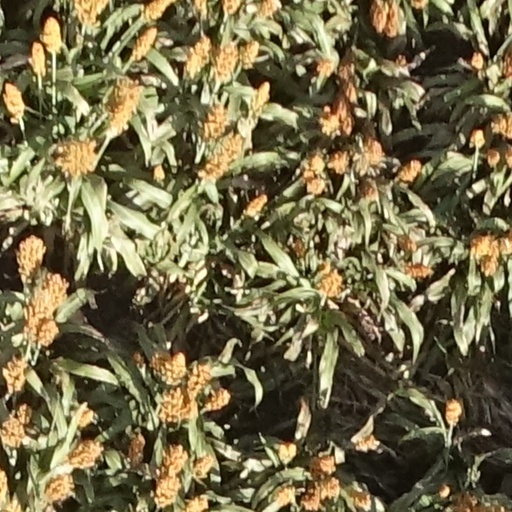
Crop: sorghum